The Naughty Flirt

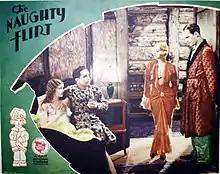
Lobby card

The Naughty Flirt is a 1931 American pre-Code romantic comedy film directed by Edward Cline and starring Alice White, Paul Page and Myrna Loy.